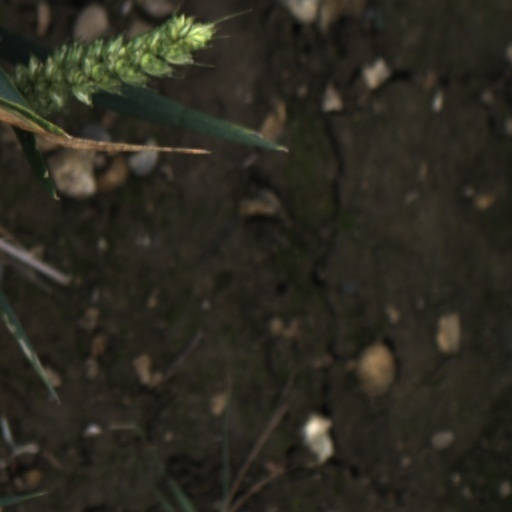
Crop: wheat